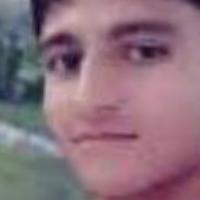
Age group: age 11-20